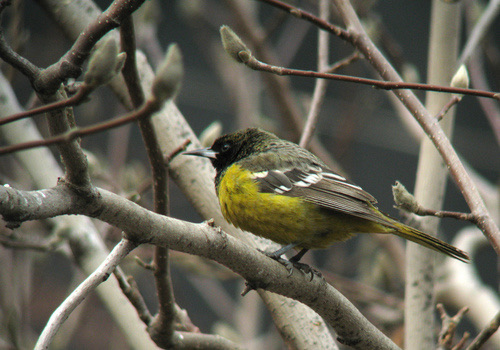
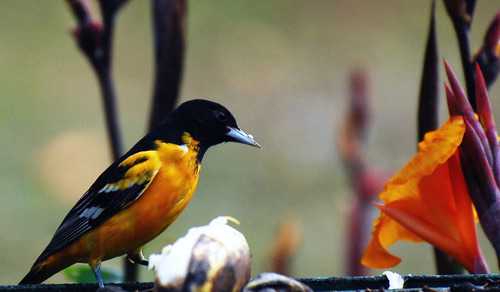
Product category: misc
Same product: yes